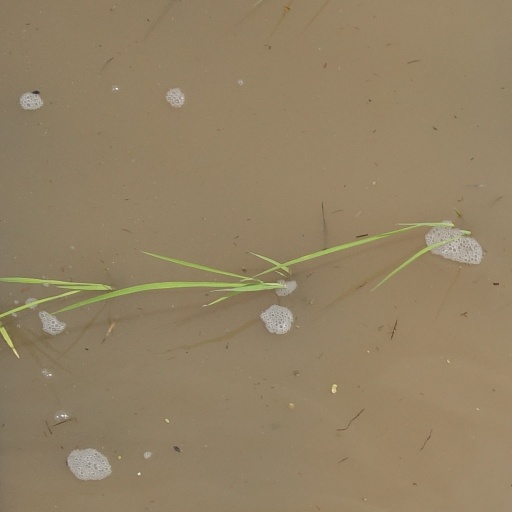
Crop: rice